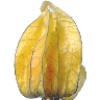
Label: Physalis with Husk 1